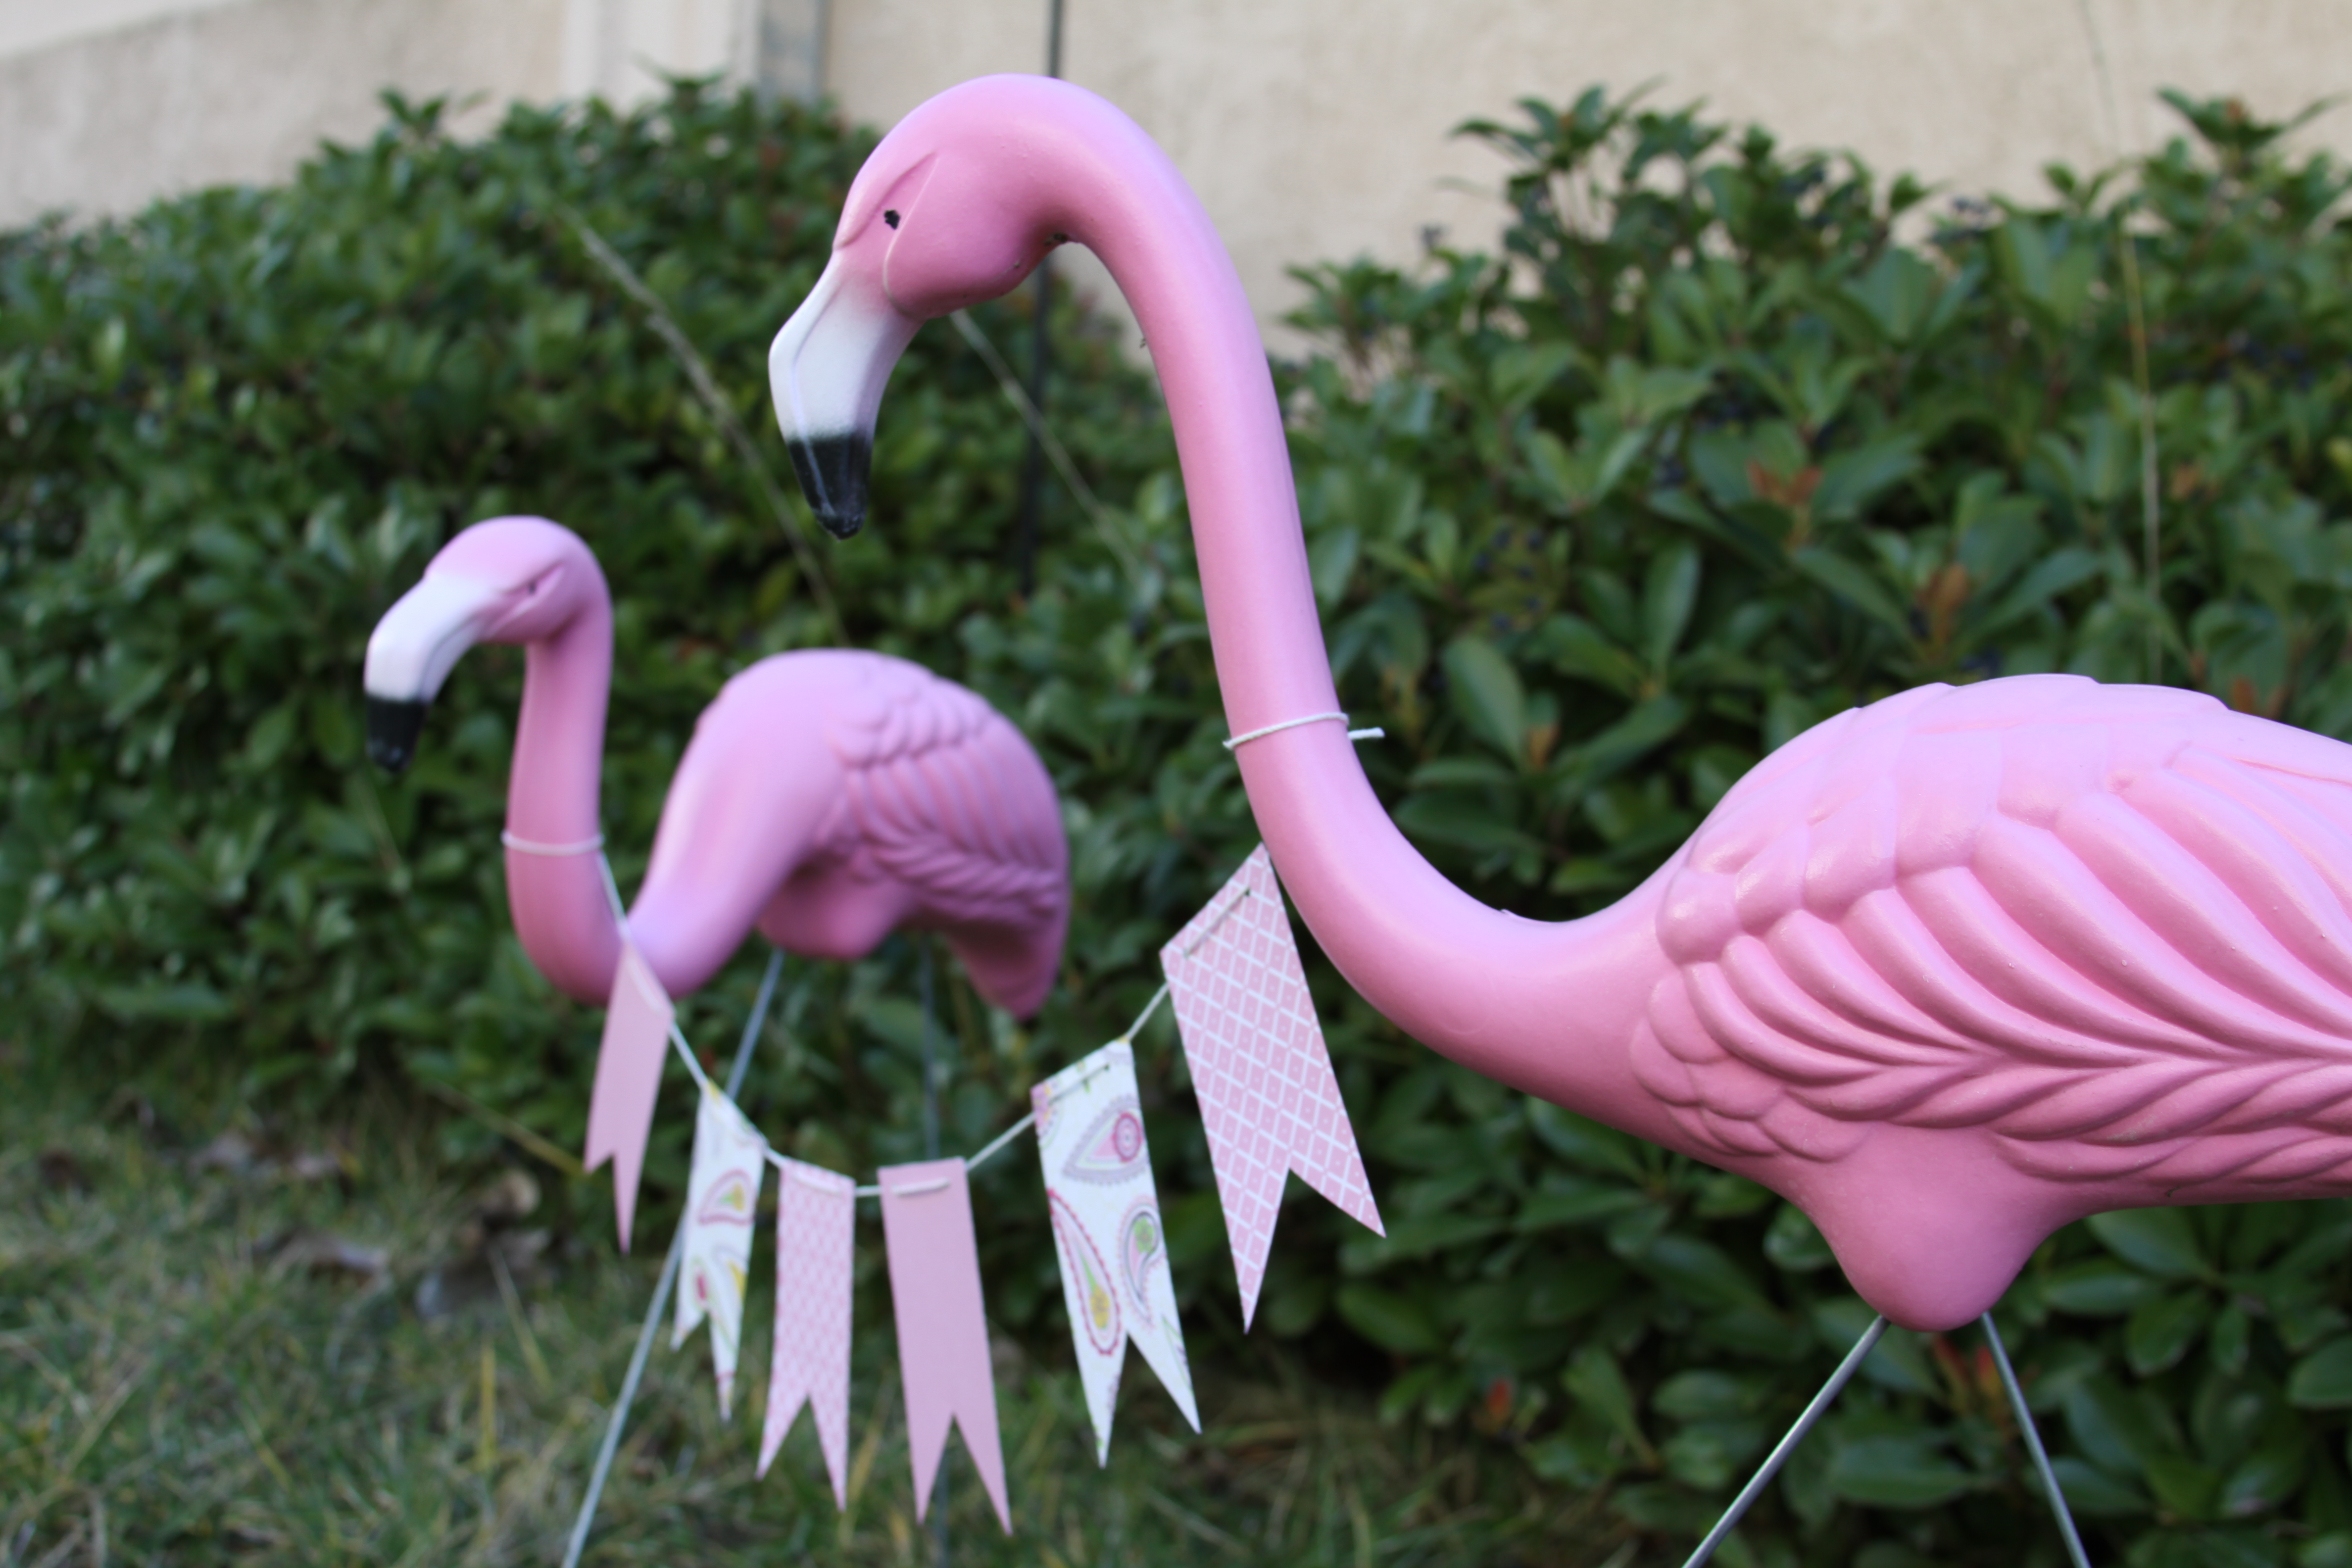
head, bird, plant, greater flamingo, vertebrate, beak, flamingo, neck, natural environment, botany, organism, mammal, feather, pink, lawn ornament, natural landscape, grass, adaptation, water bird, terrestrial plant, terrestrial animal, beauty, landscape, wildlife, magenta, waterfowl, art, nature reserve, wing, grassland, garden, metal, recreation, tail, flesh, zoo